Werner von Haeften

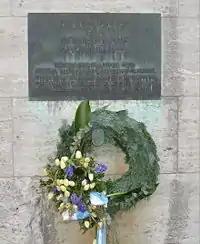
Memorial to von Haeften and four other conspirators at Bendlerblock.

On the same day, Haeften, along with Stauffenberg and fellow conspirators General Friedrich Olbricht and "Oberst" Albrecht Mertz von Quirnheim, was arrested after a summary court martial and sentenced to death by General Friedrich Fromm, who was himself later arrested and executed by the Nazi regime for his tacit complicity. All four plotters were shot after midnight by a ten-man firing squad from the Grossdeutschland Guards Battalion in the courtyard of the War Ministry, the Bendlerblock.